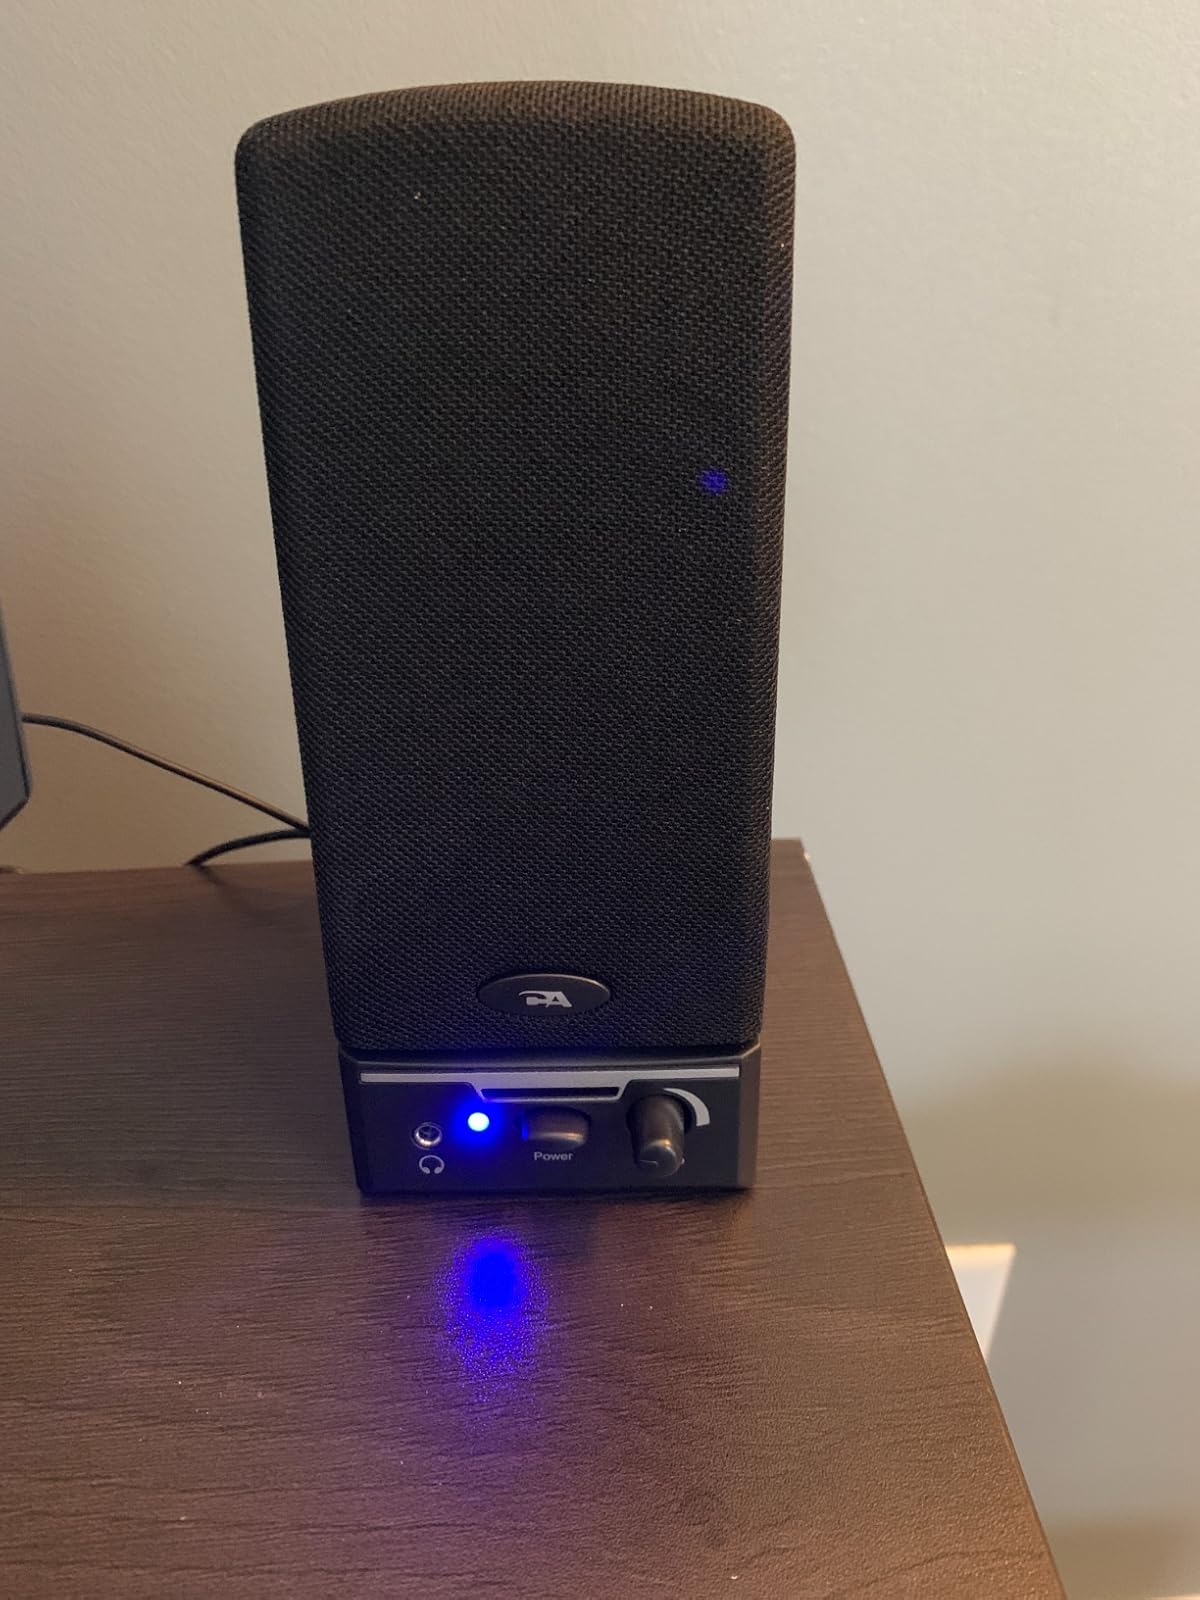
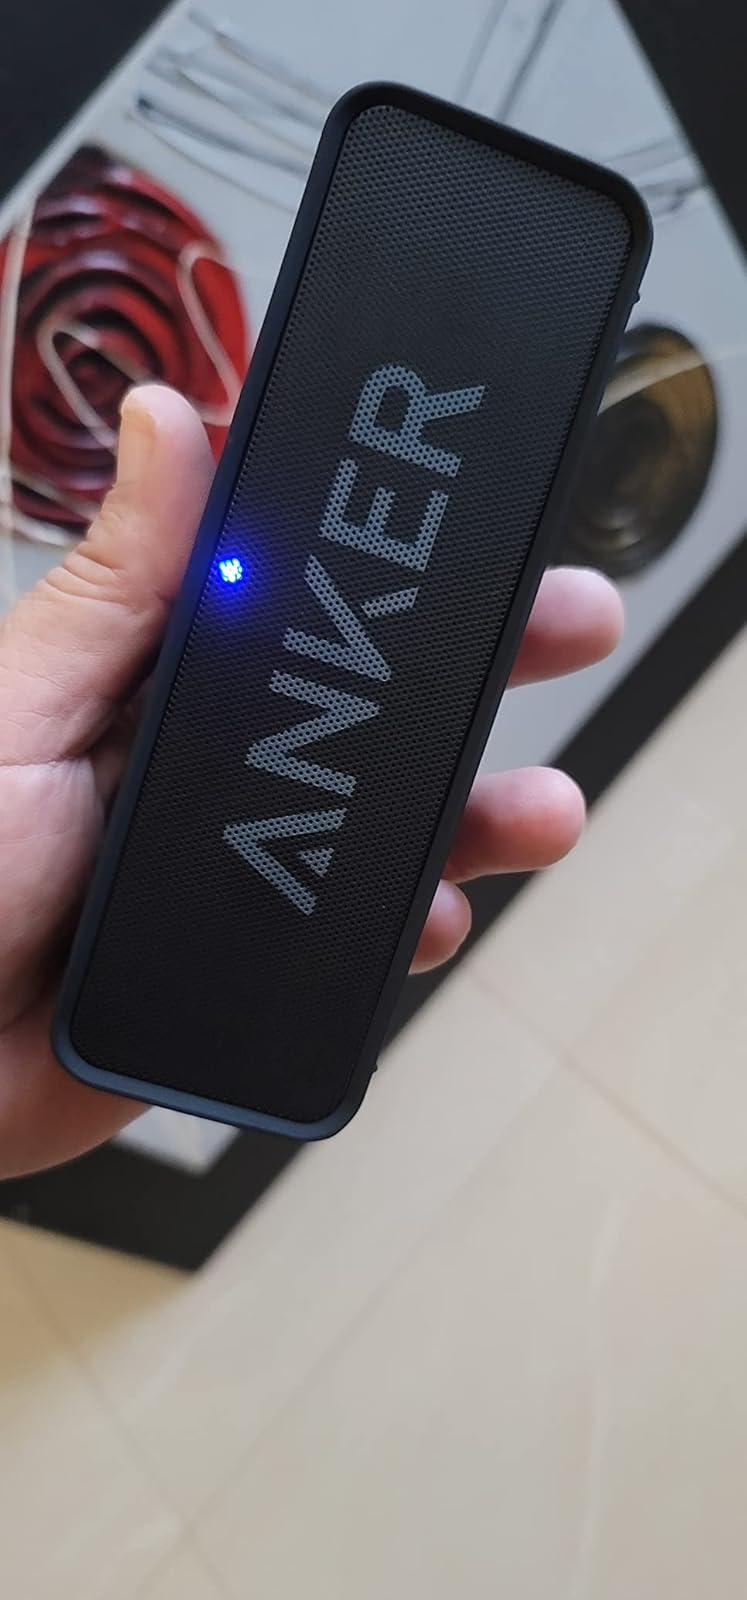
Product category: speaker
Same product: no